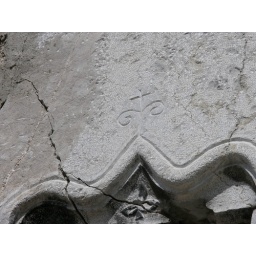
detail on the stone window frame of a house built in 1651